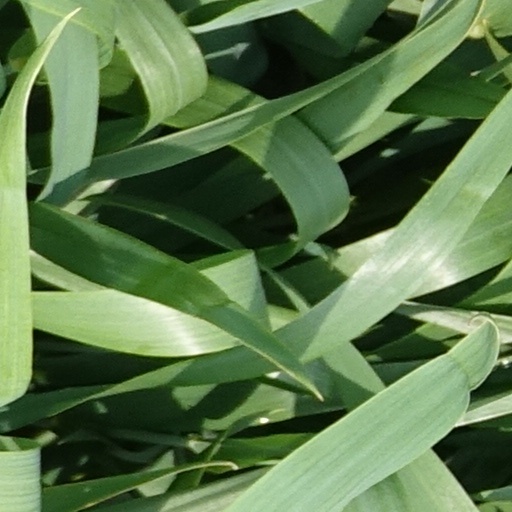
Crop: wheat